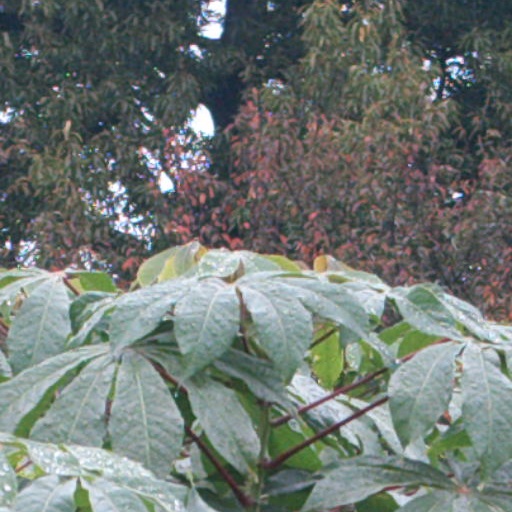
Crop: cassava